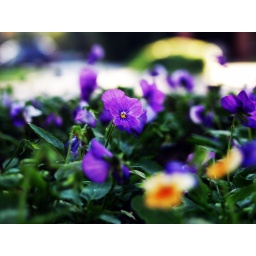
Took in in a tiny flower pot outside Russell Hall